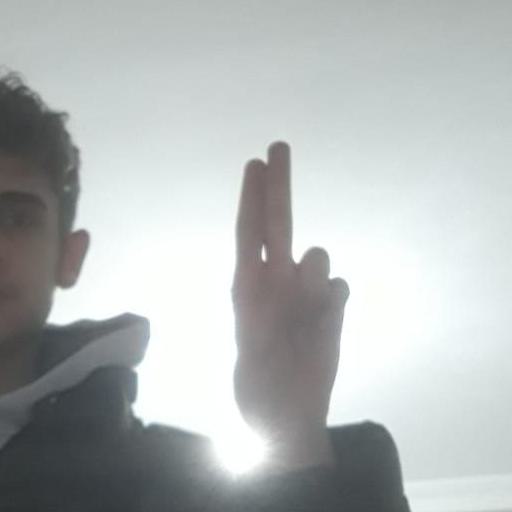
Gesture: two_up